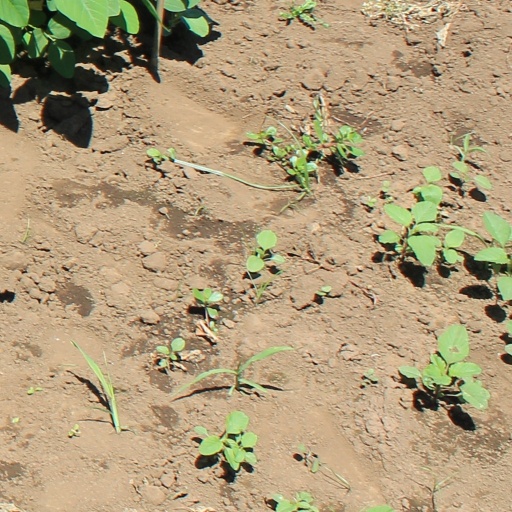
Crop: soybean